Spinvis

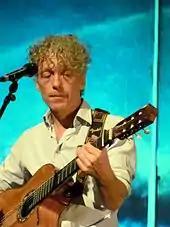
Erik de Jong performing in Wageningen, April 2011

Erik de Jong was born in 1961 as the second of four children in Spijkenisse, South Holland. His father Walter played the guitar and his mother Sjaan played the ukulele and Hawaiian guitar. When he was one year old, his family moved to Rotterdam.